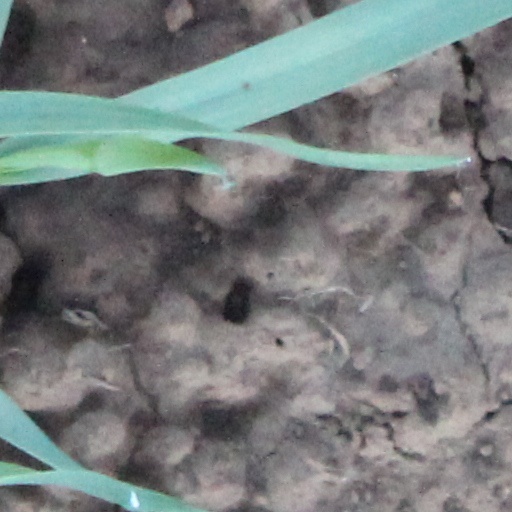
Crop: wheat